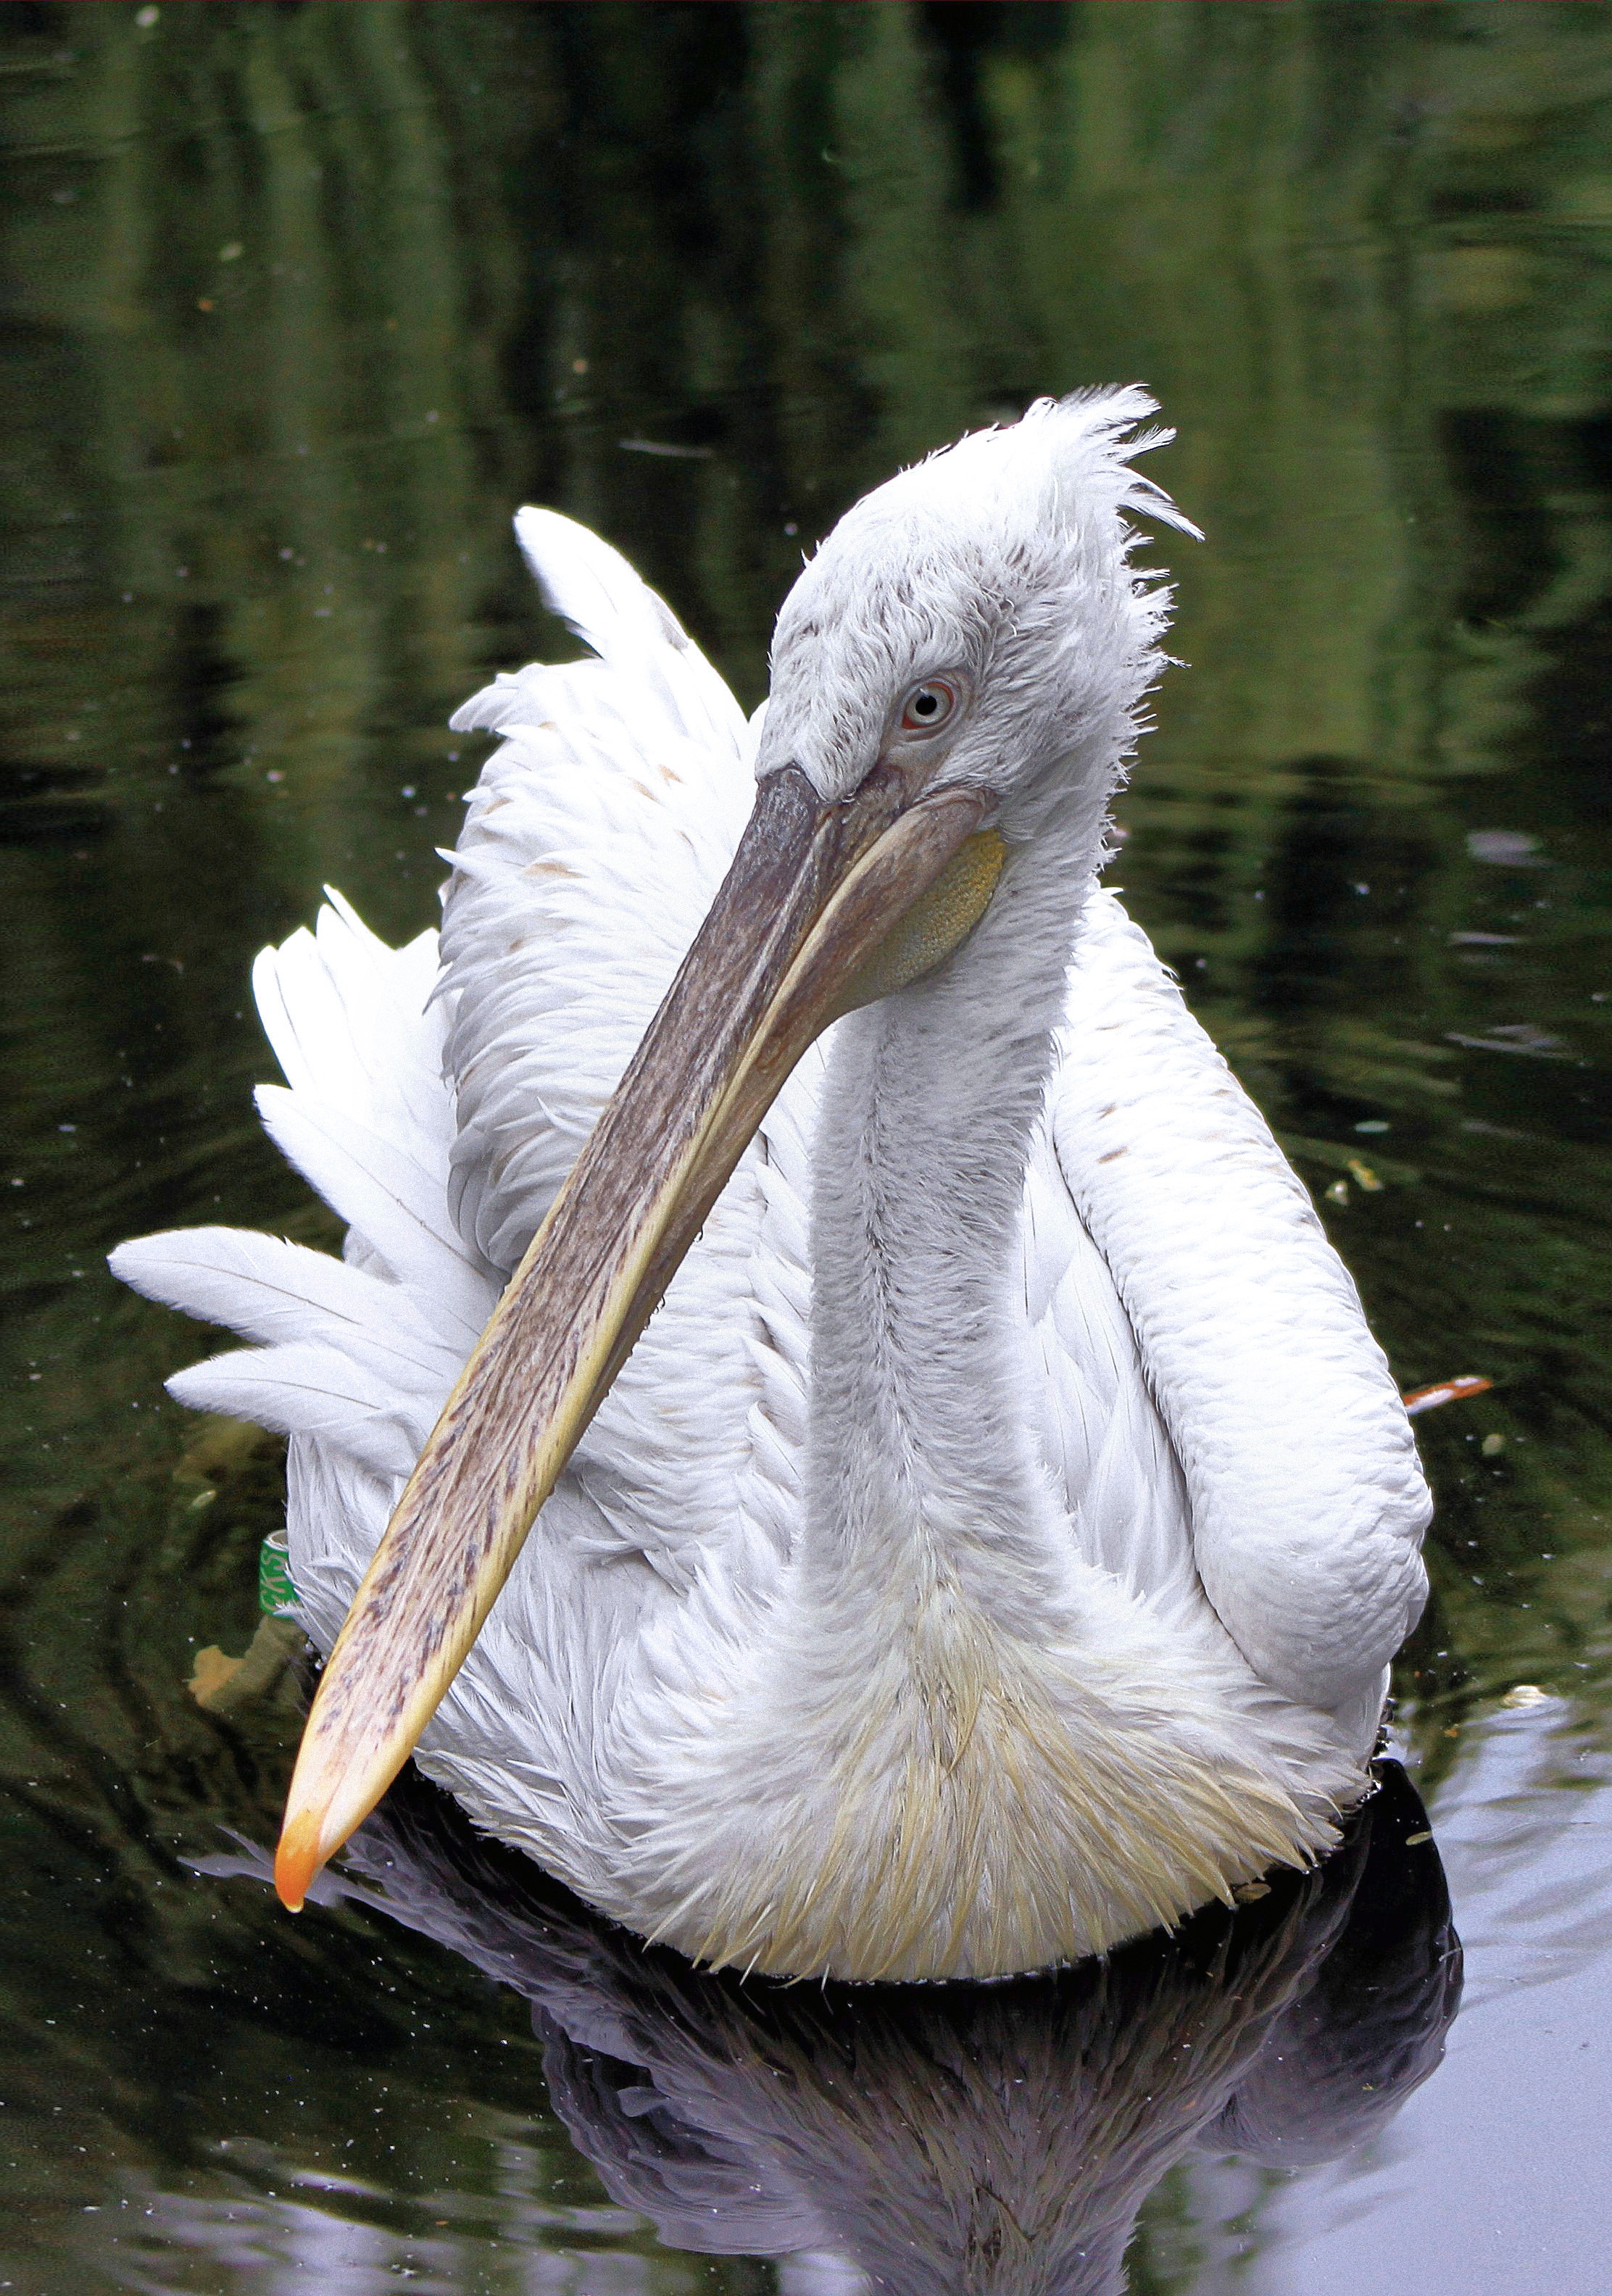
animals, water, bird, nature, beak, feather, pelican, seabird, lake, wing, fluid, water bird, natural material, wildlife, pelecaniformes, shorebird, liquid